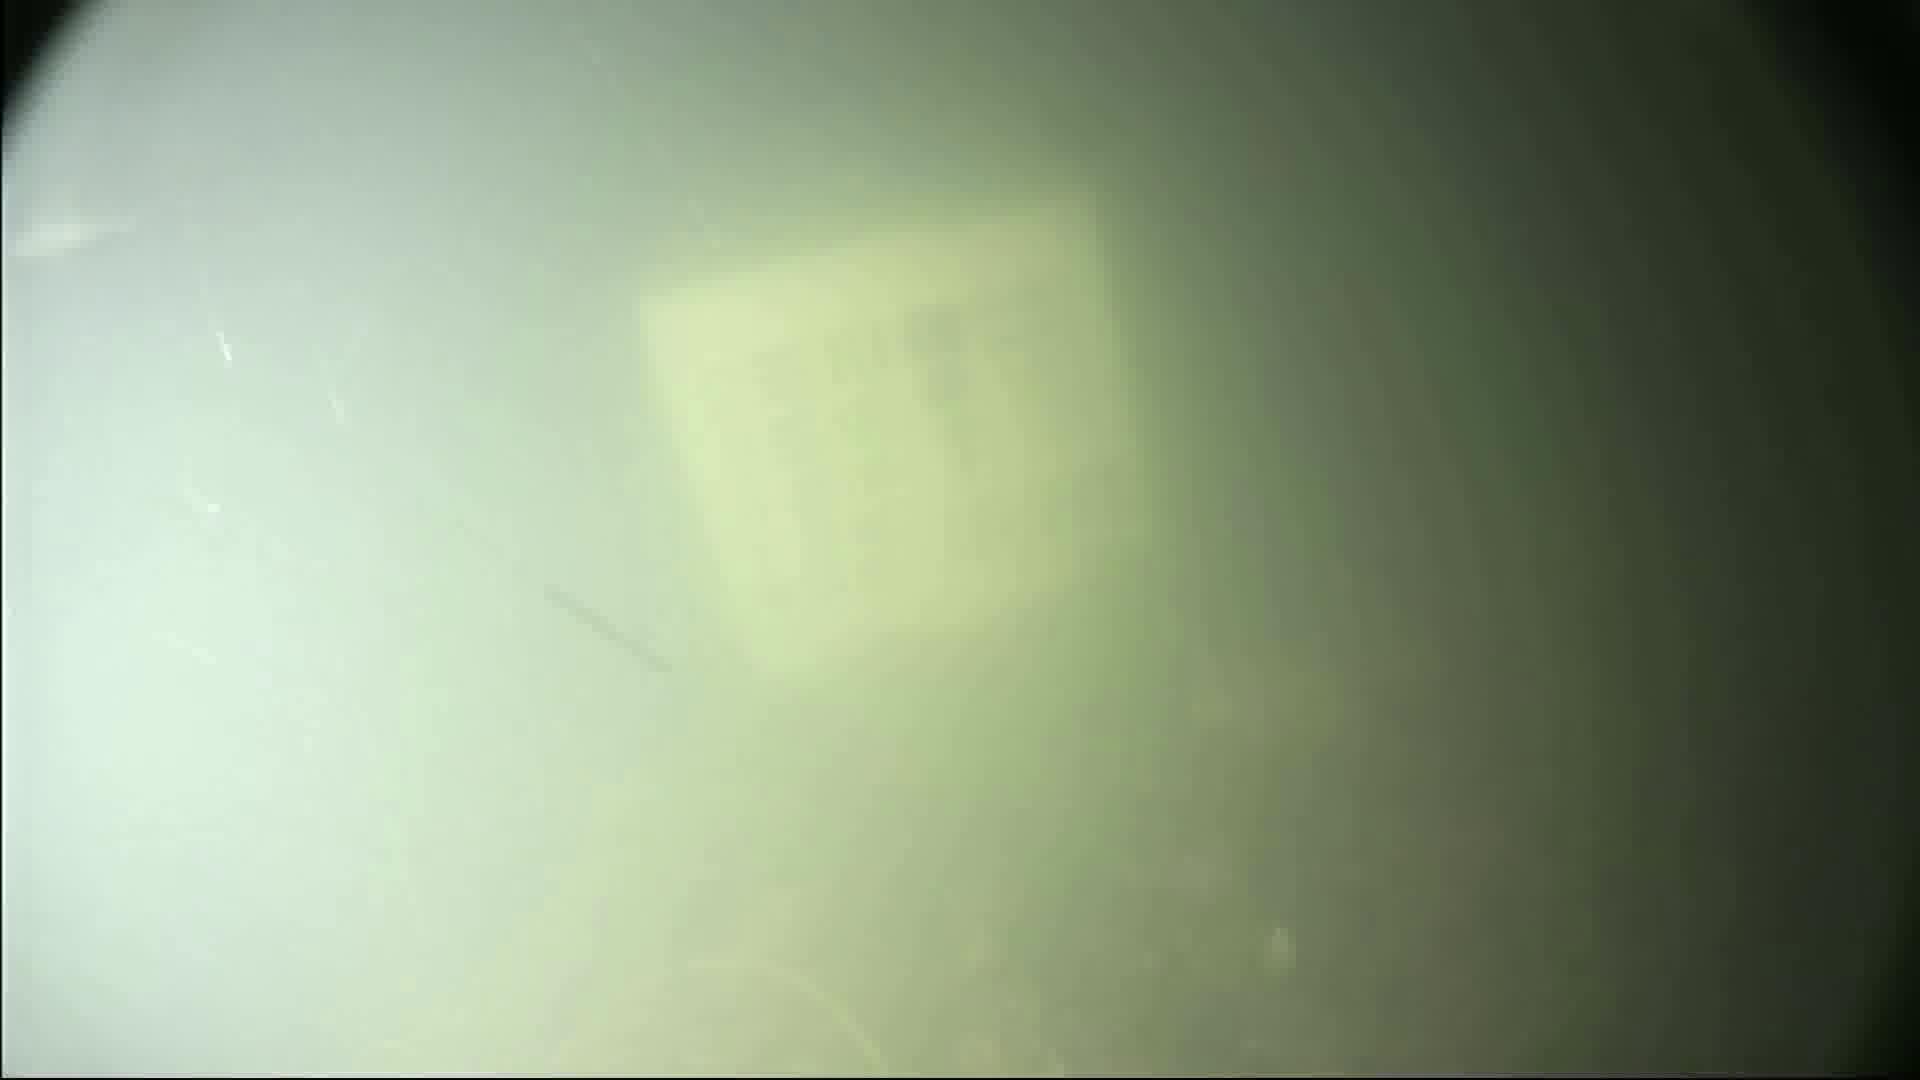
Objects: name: small_fish